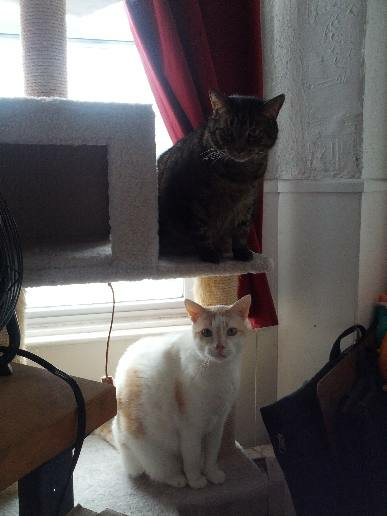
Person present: No